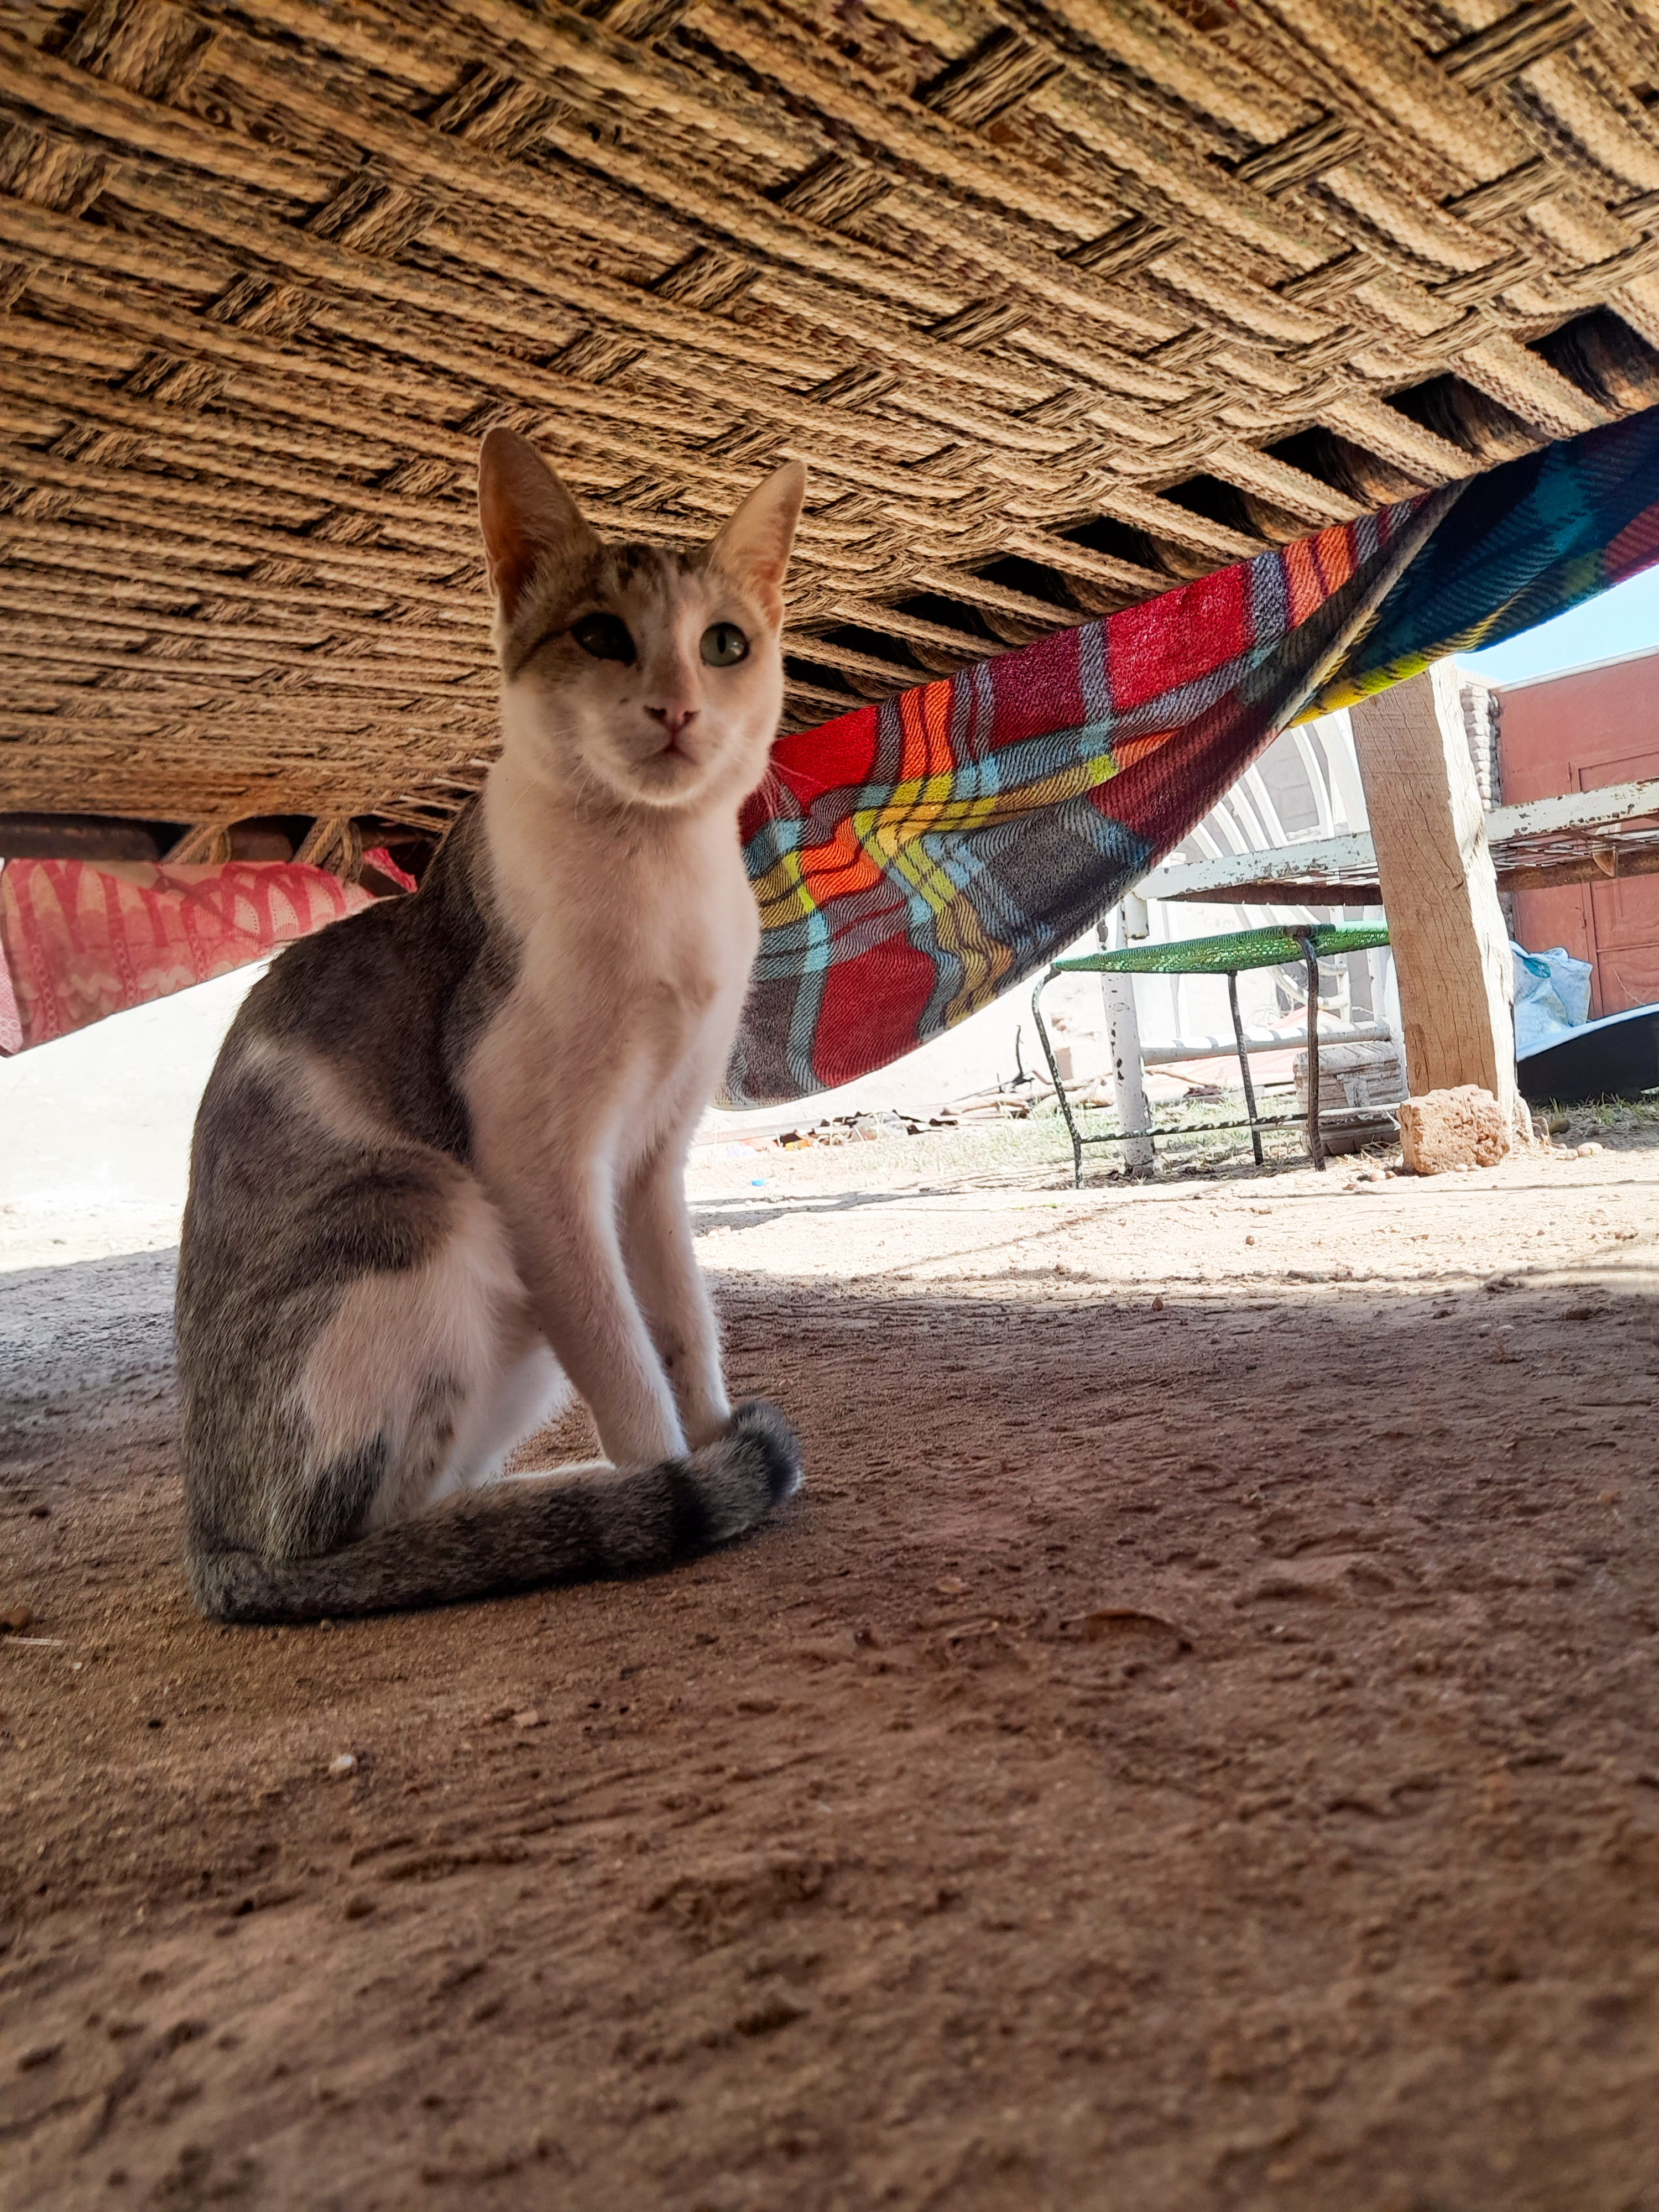
الوصف بالفصحى: قطة (كديسة) تحت السرير
التصنيف: Uncategorized